Marie Osmond

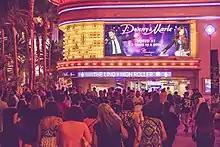
A digital marquee, displaying pictures of Donny and Marie Osmond with the text "Donny & Marie, voted #1 3 years in a row".

Ovens convinced country artist Sonny James to produce her first recording session. In June 1973, Osmond and her mother flew to Nashville, Tennessee where she recorded nine previously-memorized songs. Among the tracks was "Paper Roses," which would be released as her debut single in August 1973. The song later reached the number-one spot on both the US country songs chart and the Canadian country tracks chart. The song also crossed over to the US Hot 100, peaking at number five and went to number two in the United Kingdom. Osmond's debut studio album was released in September 1973 and topped the US country albums chart. At 14 years old, she became the youngest female country artist whose debut single hit number one in the US.